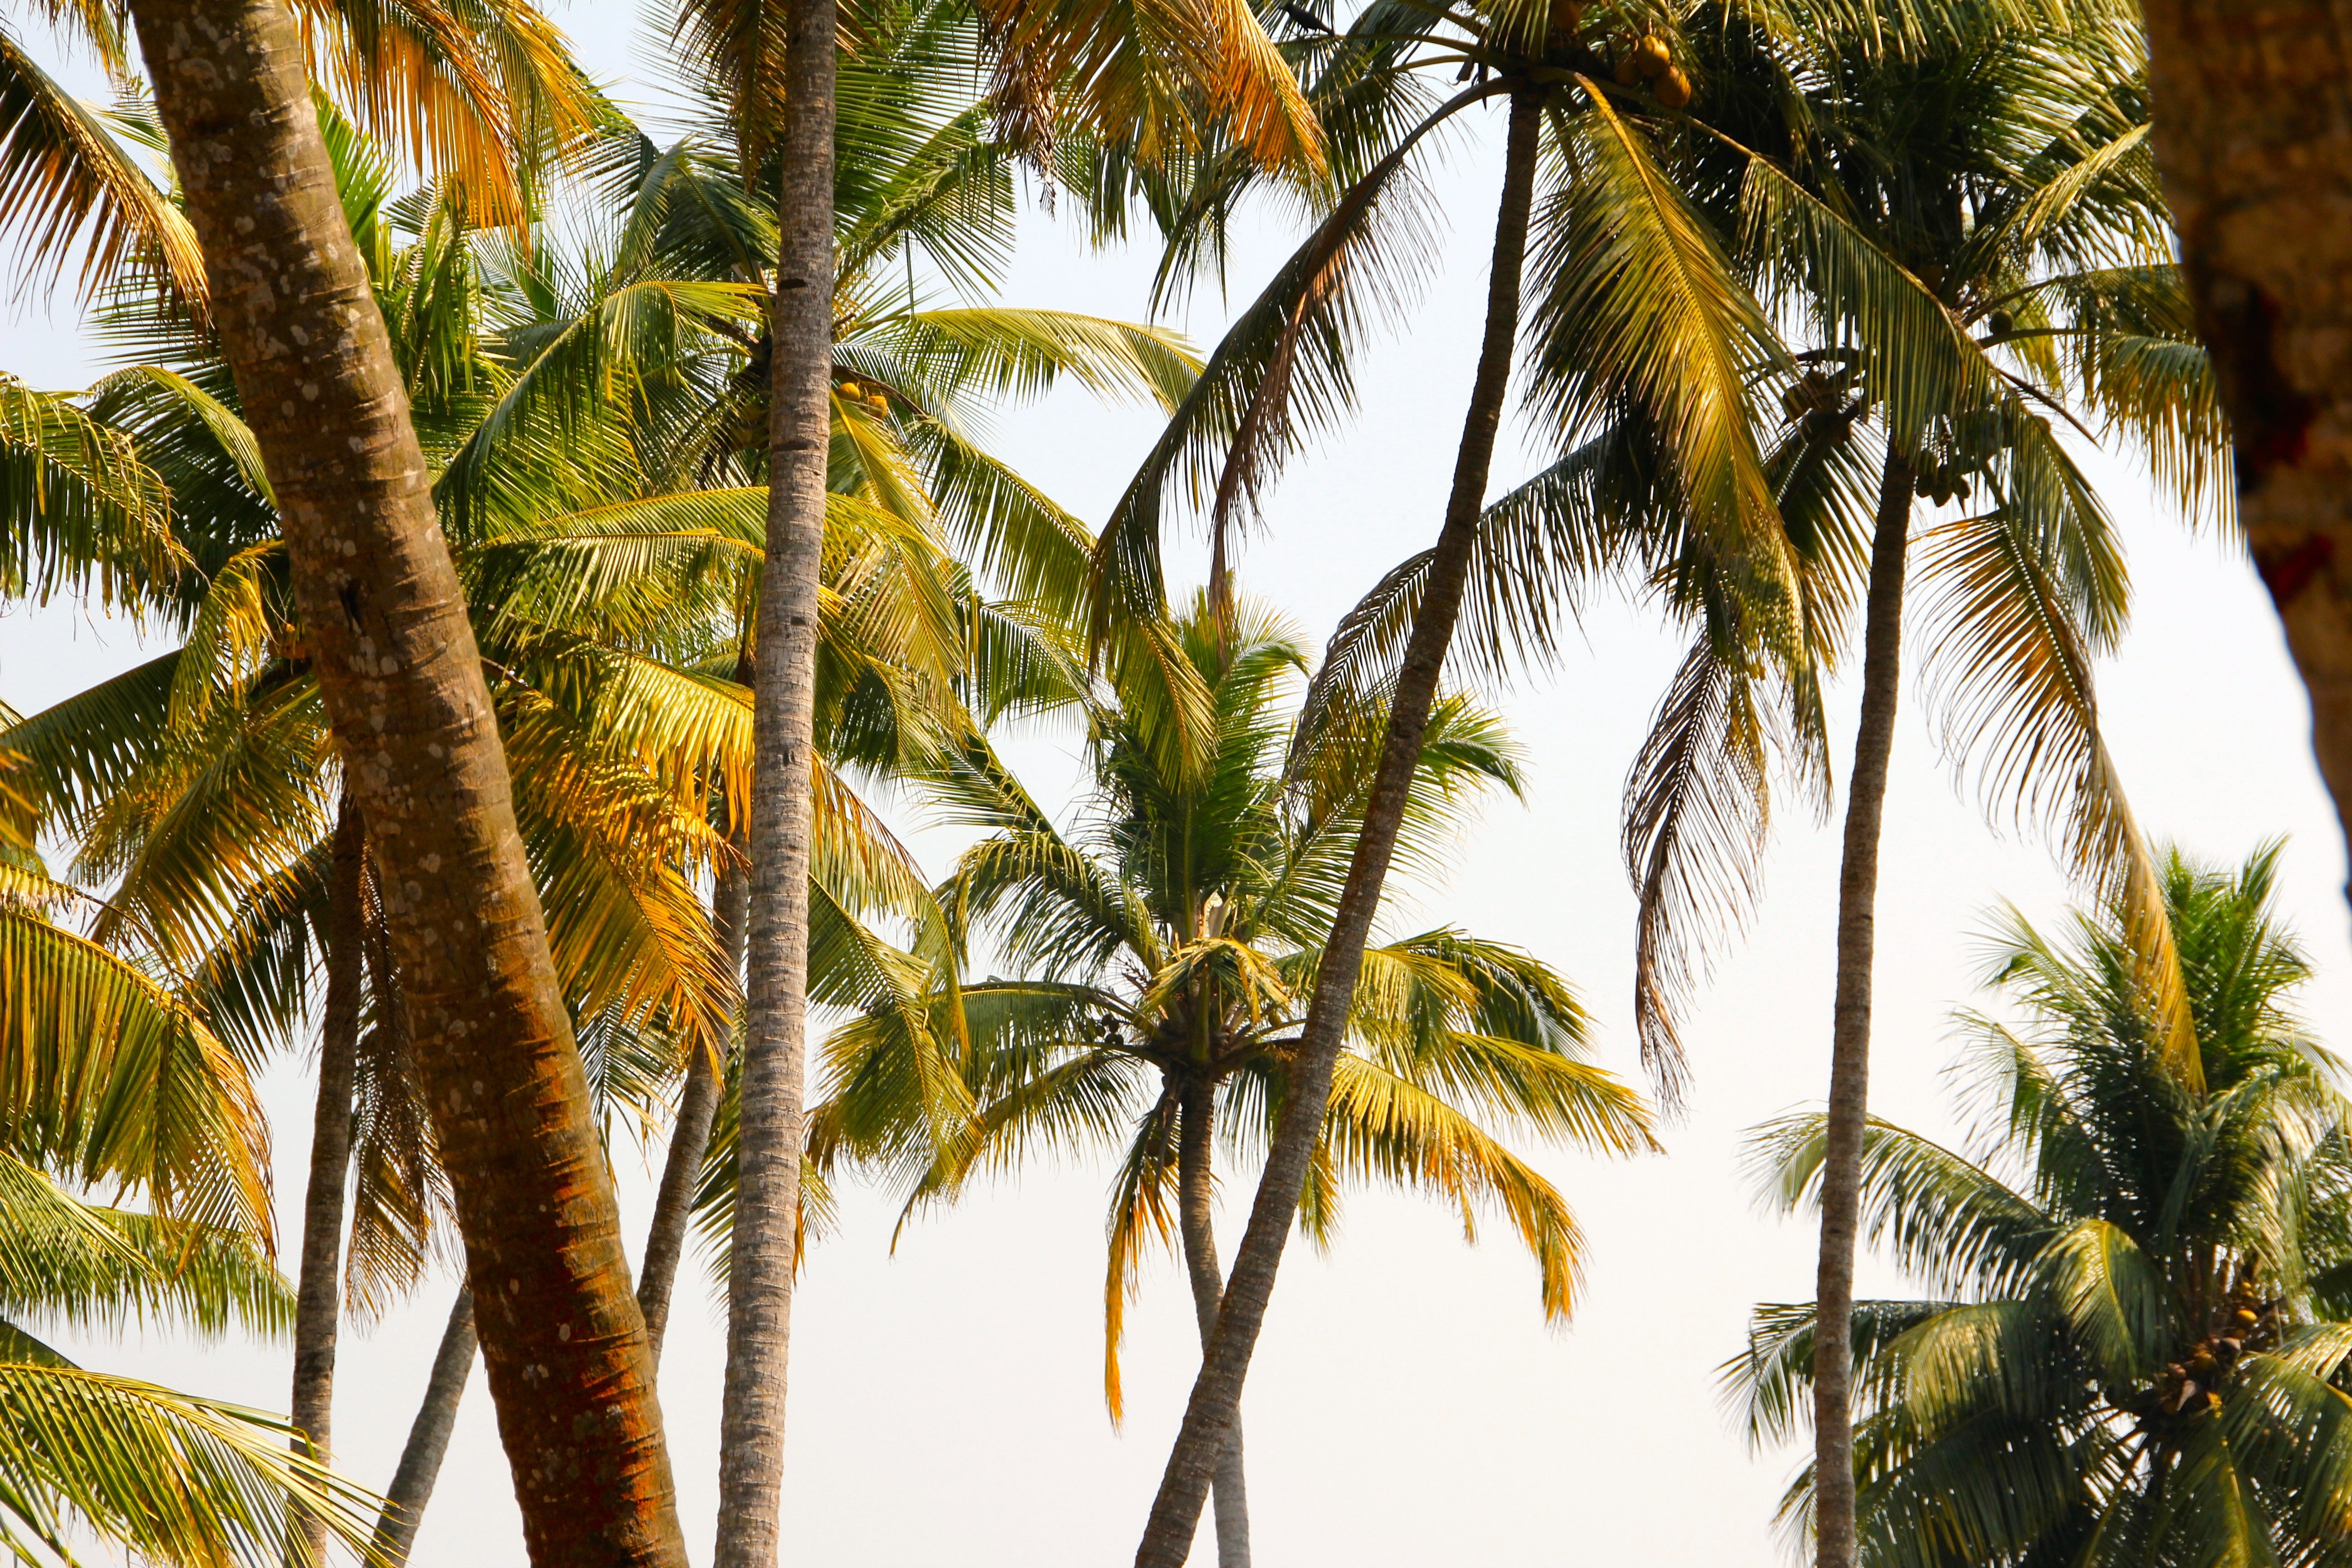
tree, branch, plant, palm tree, summer, vacation, food, jungle, palm, produce, tropical, holiday, botany, frond, coconut, resort, rainforest, caribbean, exotic, tropics, flowering plant, palm fronds, date palm, woody plant, land plant, arecales, palm family, borassus flabellifer